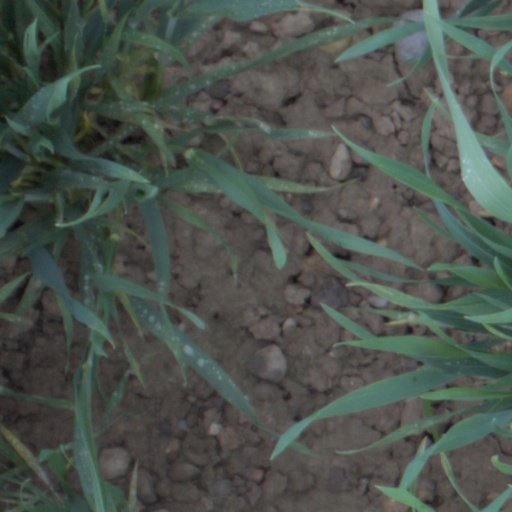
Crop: wheat